People's Defense Units

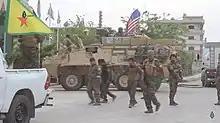
U.S. Army M1126 Stryker armored vehicle in Al-Hasakah, May 2017

Ex–U.S. Army soldier Jordan Matson was among the first foreign volunteers of the YPG. Injured by an IS suicide bomb, he developed the "Lions of Rojava" recruitment campaign for foreign volunteers, launched on 21 October 2014 on Facebook. More than 400 volunteers from Europe, the Americas and Australia have joined the YPG , including at least ten U.S. volunteers, three of which were U.S. Army veterans. People from both China and the Chinese diaspora have also joined.